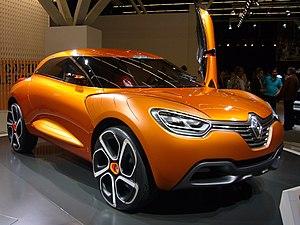
La Renault Captur est un crossover produit par le constructeur automobile français Renault de 2013 à 2019. Elle est remplacée par une seconde génération en octobre 2019. Elle est également vendue par Renault Samsung Motors sous le nom de QM3.